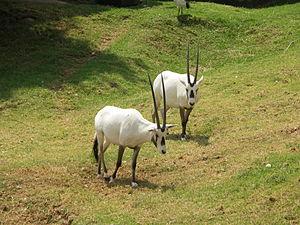
Le zoo de Johannesburg, surnommé Joburg Zoo en Afrique du Sud est un parc zoologique situé à Johannesbourg en Afrique du Sud. Fondé en 1904, la ville de Johannesburg en est le propriétaire et le gestionnaire. D'une superficie de 81 hectares, le zoo abrite environ 2 000 animaux de 320 espèces différentes. Les tout premiers pensionnaires étaient un lion, un léopard, une girafe, deux mâles Hippotragues noirs, un babouin, une genette, un couple de macaques rhésus, un couple de porc-épic et un Aigle royal. Le zoo de Johannesburg est à présent connu pour ses lions blancs. Son résident le plus connu était sans doute le gorille Max.
L'Oryx d'Arabie est un ongulé asiatique proche de l'antilope. Cet animal occupe au début du XXᵉ siècle la péninsule Arabique, le nord du Koweït et de l'Irak. C'est le seul représentant non-africain du genre des oryx, les autres espèces étant inféodées aux déserts et semi-déserts d'Afrique du Nord, de l'Est et du Sud. L'oryx vit en troupeau d'environ 60 bêtes. Herbivore et très adapté aux environnements secs, il est capable de rester sans boire pendant de longues périodes.